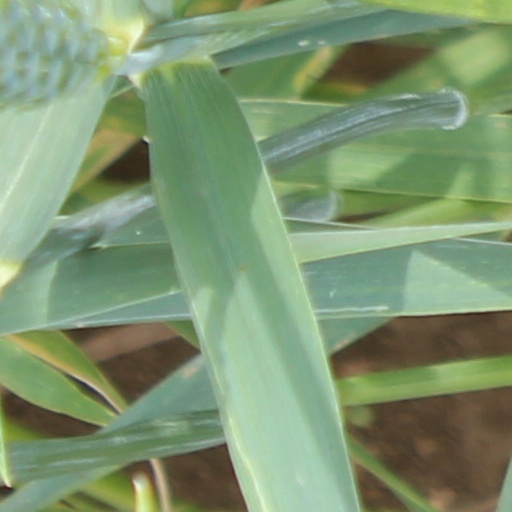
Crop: wheat